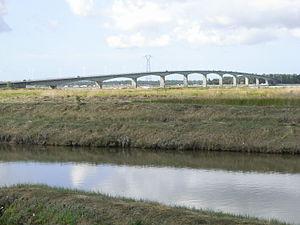
Viaduc de la Seudre situé sur l'estuaire de la Seudre en Charente-Maritime (France)
Les infrastructures de communication en Charente-Maritime sont un des domaines clés de l'économie de la Charente-Maritime et se déclinent en plusieurs domaines qui ont assuré et assurent encore la prospérité de ce département, longtemps rural et pauvre, en un territoire actuellement dynamique et attractif.
Cet article présente les faits historiques notables de la ville de Marennes, ville du Sud-Ouest de la France, située dans le département de la Charente-Maritime et surnommée la « capitale de l'huître ».